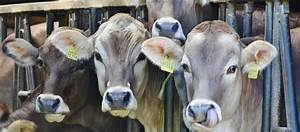
Label: cow